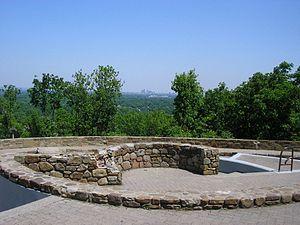
L'Iroquois Park est un parc municipal de 300 ha situé à Louisville dans le Kentucky. Il fut dessiné par Frederick Law Olmsted. Situé au sud du quartier de Downtown Louisville, il est composé de collines recouvertes d'une ancienne forêt. Le sommet du parc offre un panorama sur la ville. Le parc offre un amphithéâtre, des terrains de basket-ball. Le Music Theatre Louisville joue chaque été dans son amphithéâtre.